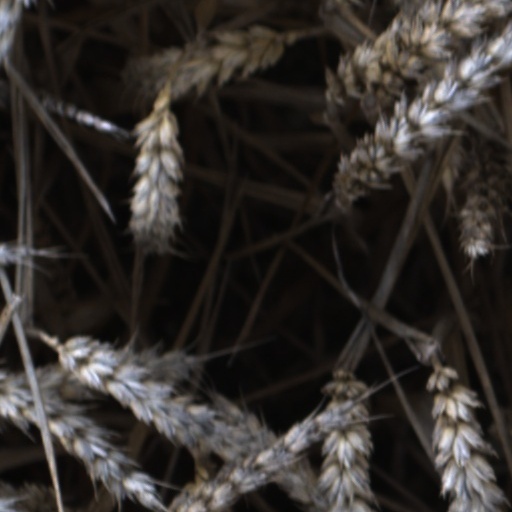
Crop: wheat